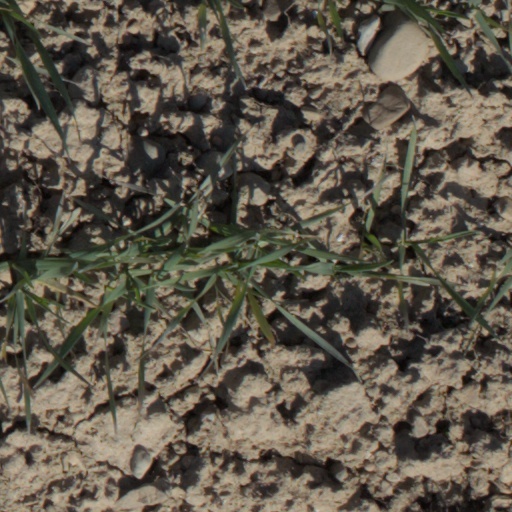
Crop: wheat